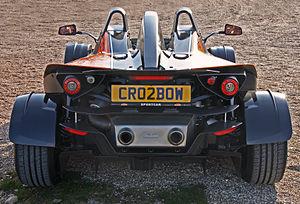
La KTM X-Bow est le premier modèle automobile créé par le constructeur autrichien de motos KTM. Signifiant « arbalète » en français, le nom du modèle se prononce Cross-Bow. Conçue en collaboration avec Dallara, la X-Bow est équipée d'un moteur à quatre cylindres d'origine Volkswagen, en l'occurrence celui équipant la compacte sportive Golf GTI.